History and culture of Neyyattinkara

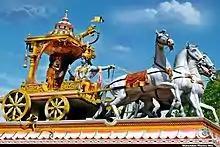
Sreekrishna Swami Temple, Neyyattinkara Town founded by Marthanda Varma in 1775

]Cave pictures, probably by Neolithic people, are found in Pandavanpara, located in the North east side of Neyyattinkara towards Karakonam route. This famous cave will come under Perumkadavila panchayath. The name of this portion of land, before Marthanda Varma became the ruler of Travancore, was 'Thenganad'.